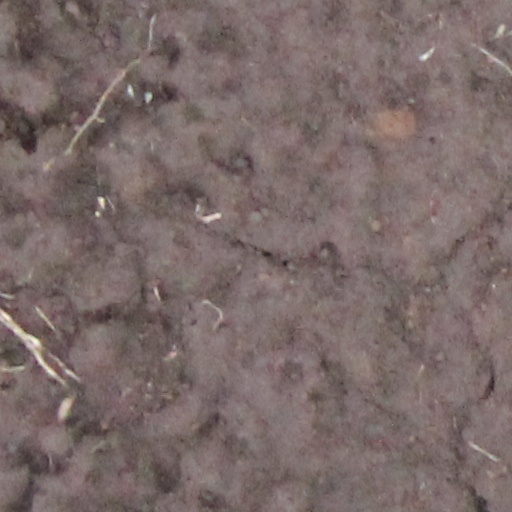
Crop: wheat